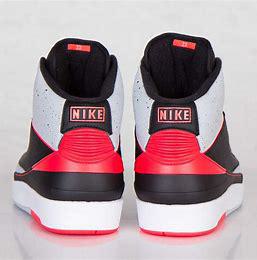
Brand: Jordan
Model: 2 Retro